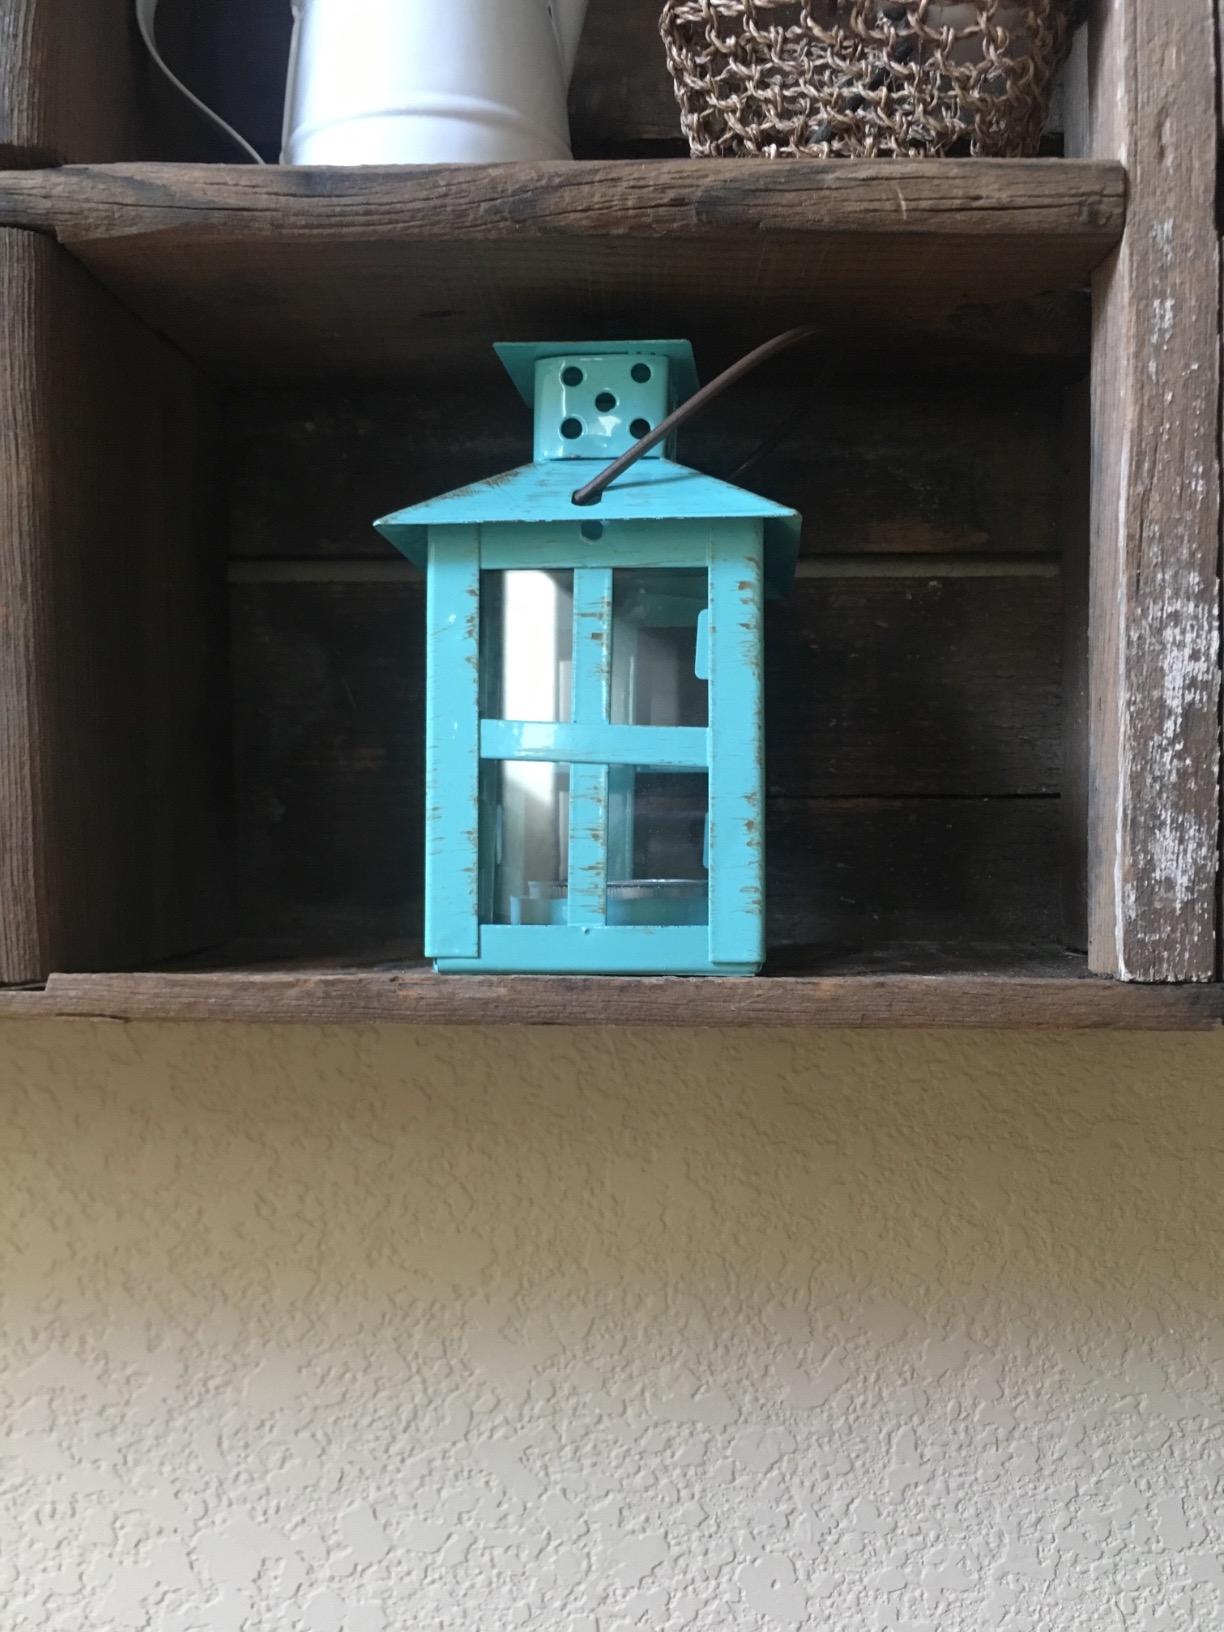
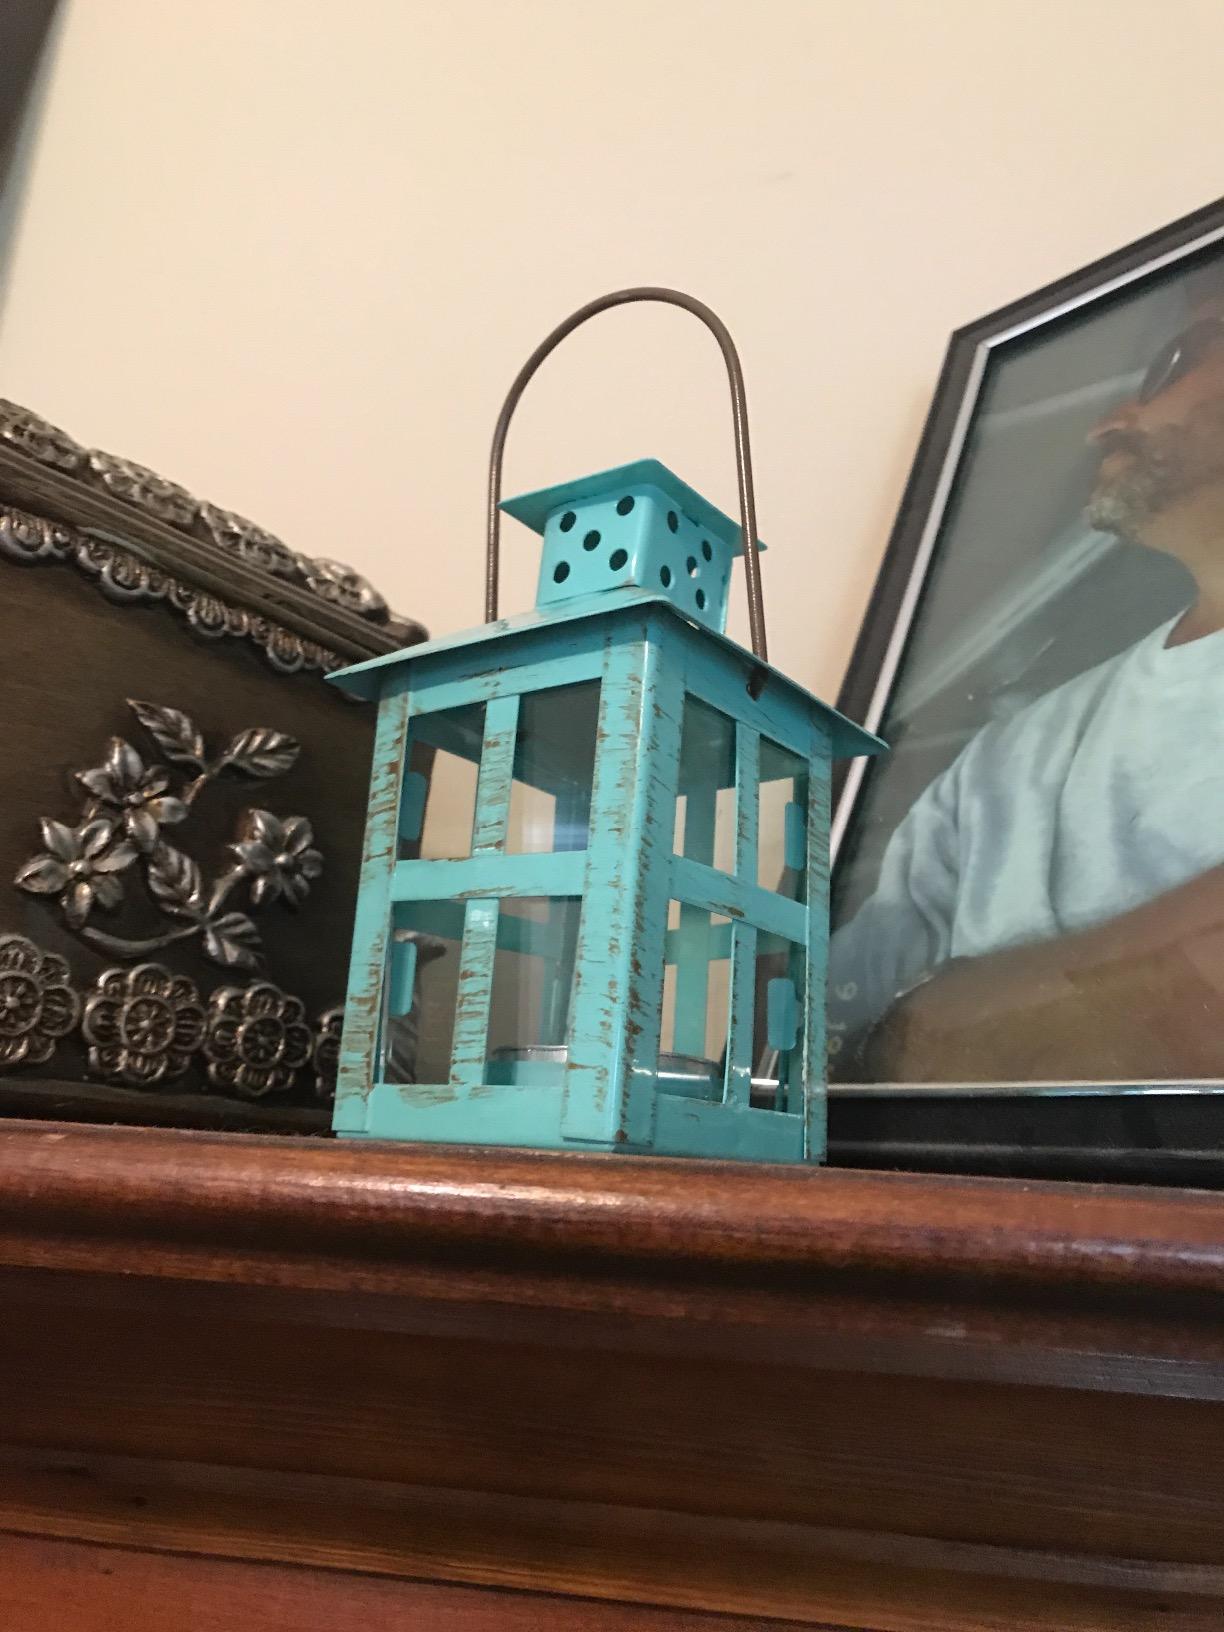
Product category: lantern
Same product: yes